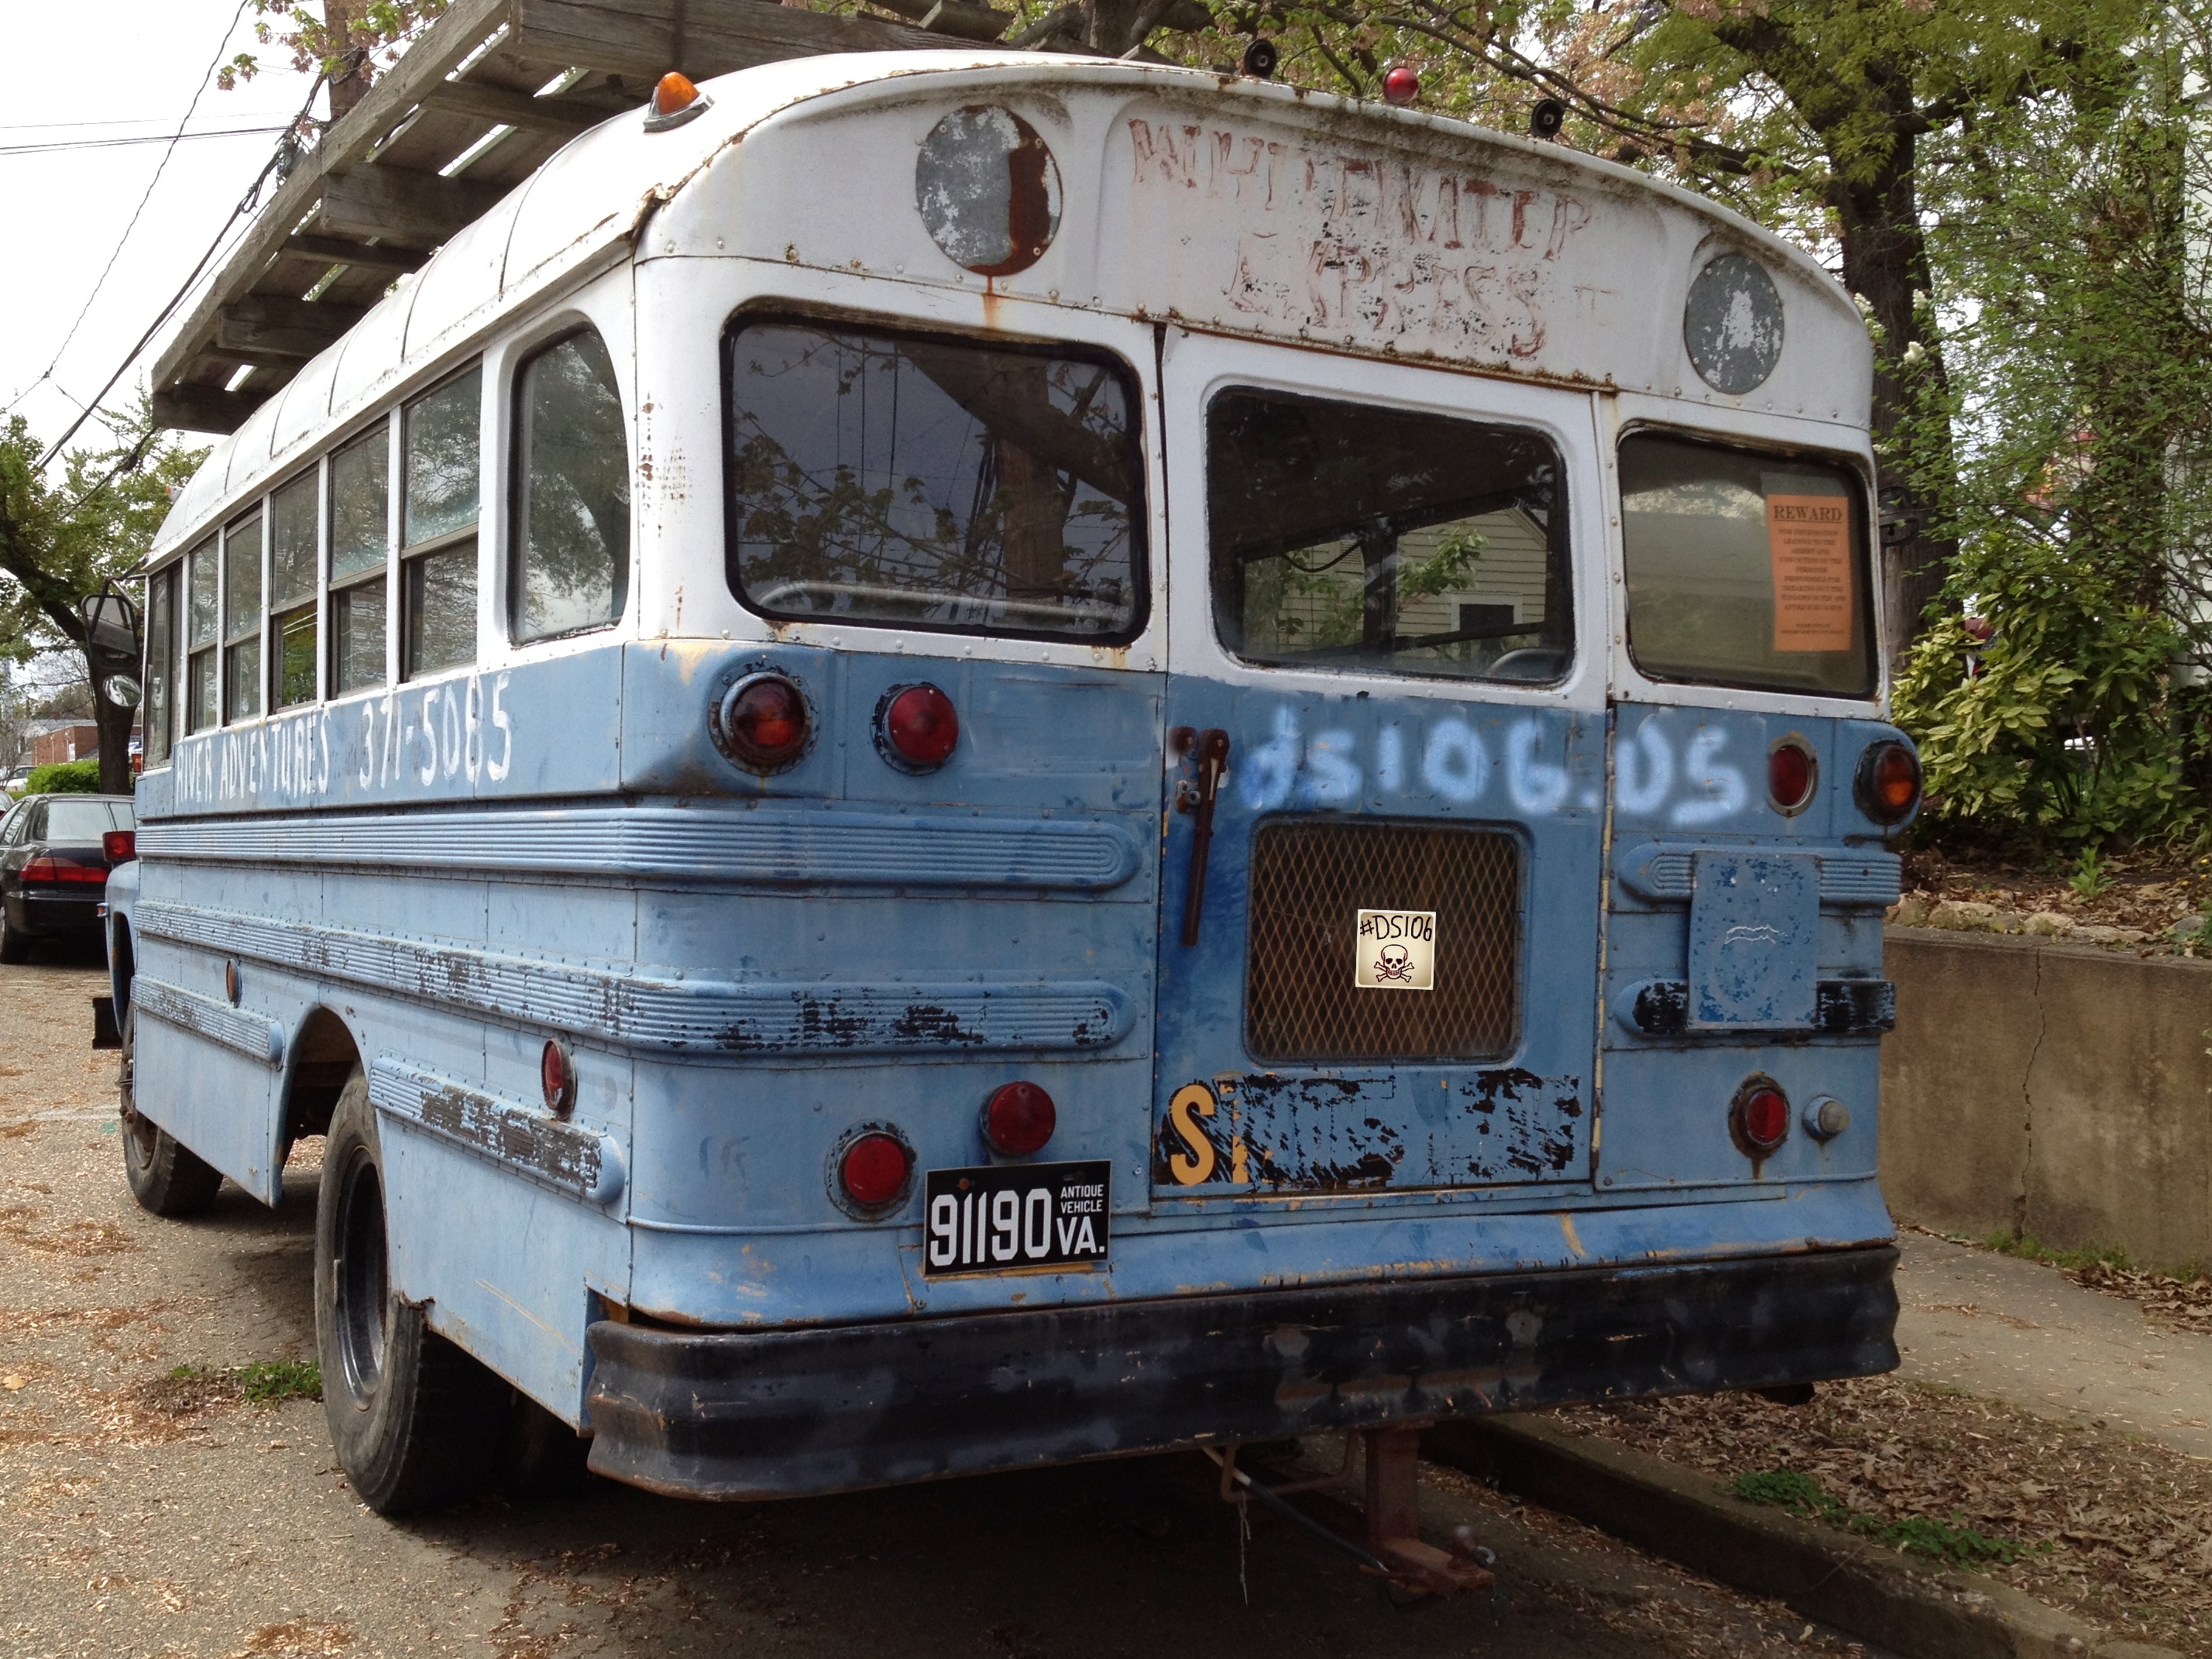
car, transport, vehicle, public transport, bus, 106, jimgroom, minibus, land vehicle, recreational vehicle